Windover Archeological Site

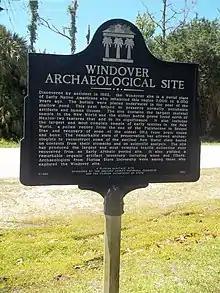
Archaeological site marker

The site was discovered in 1982 when work began on building a road across the pond in a new housing development, Windover Farms. A backhoe operator noticed several skulls in the bucket of his machine. The sheriff and medical examiner determined that the burials were not recent. The local forensic expert originally believed he was examining modern Caucasian remains.